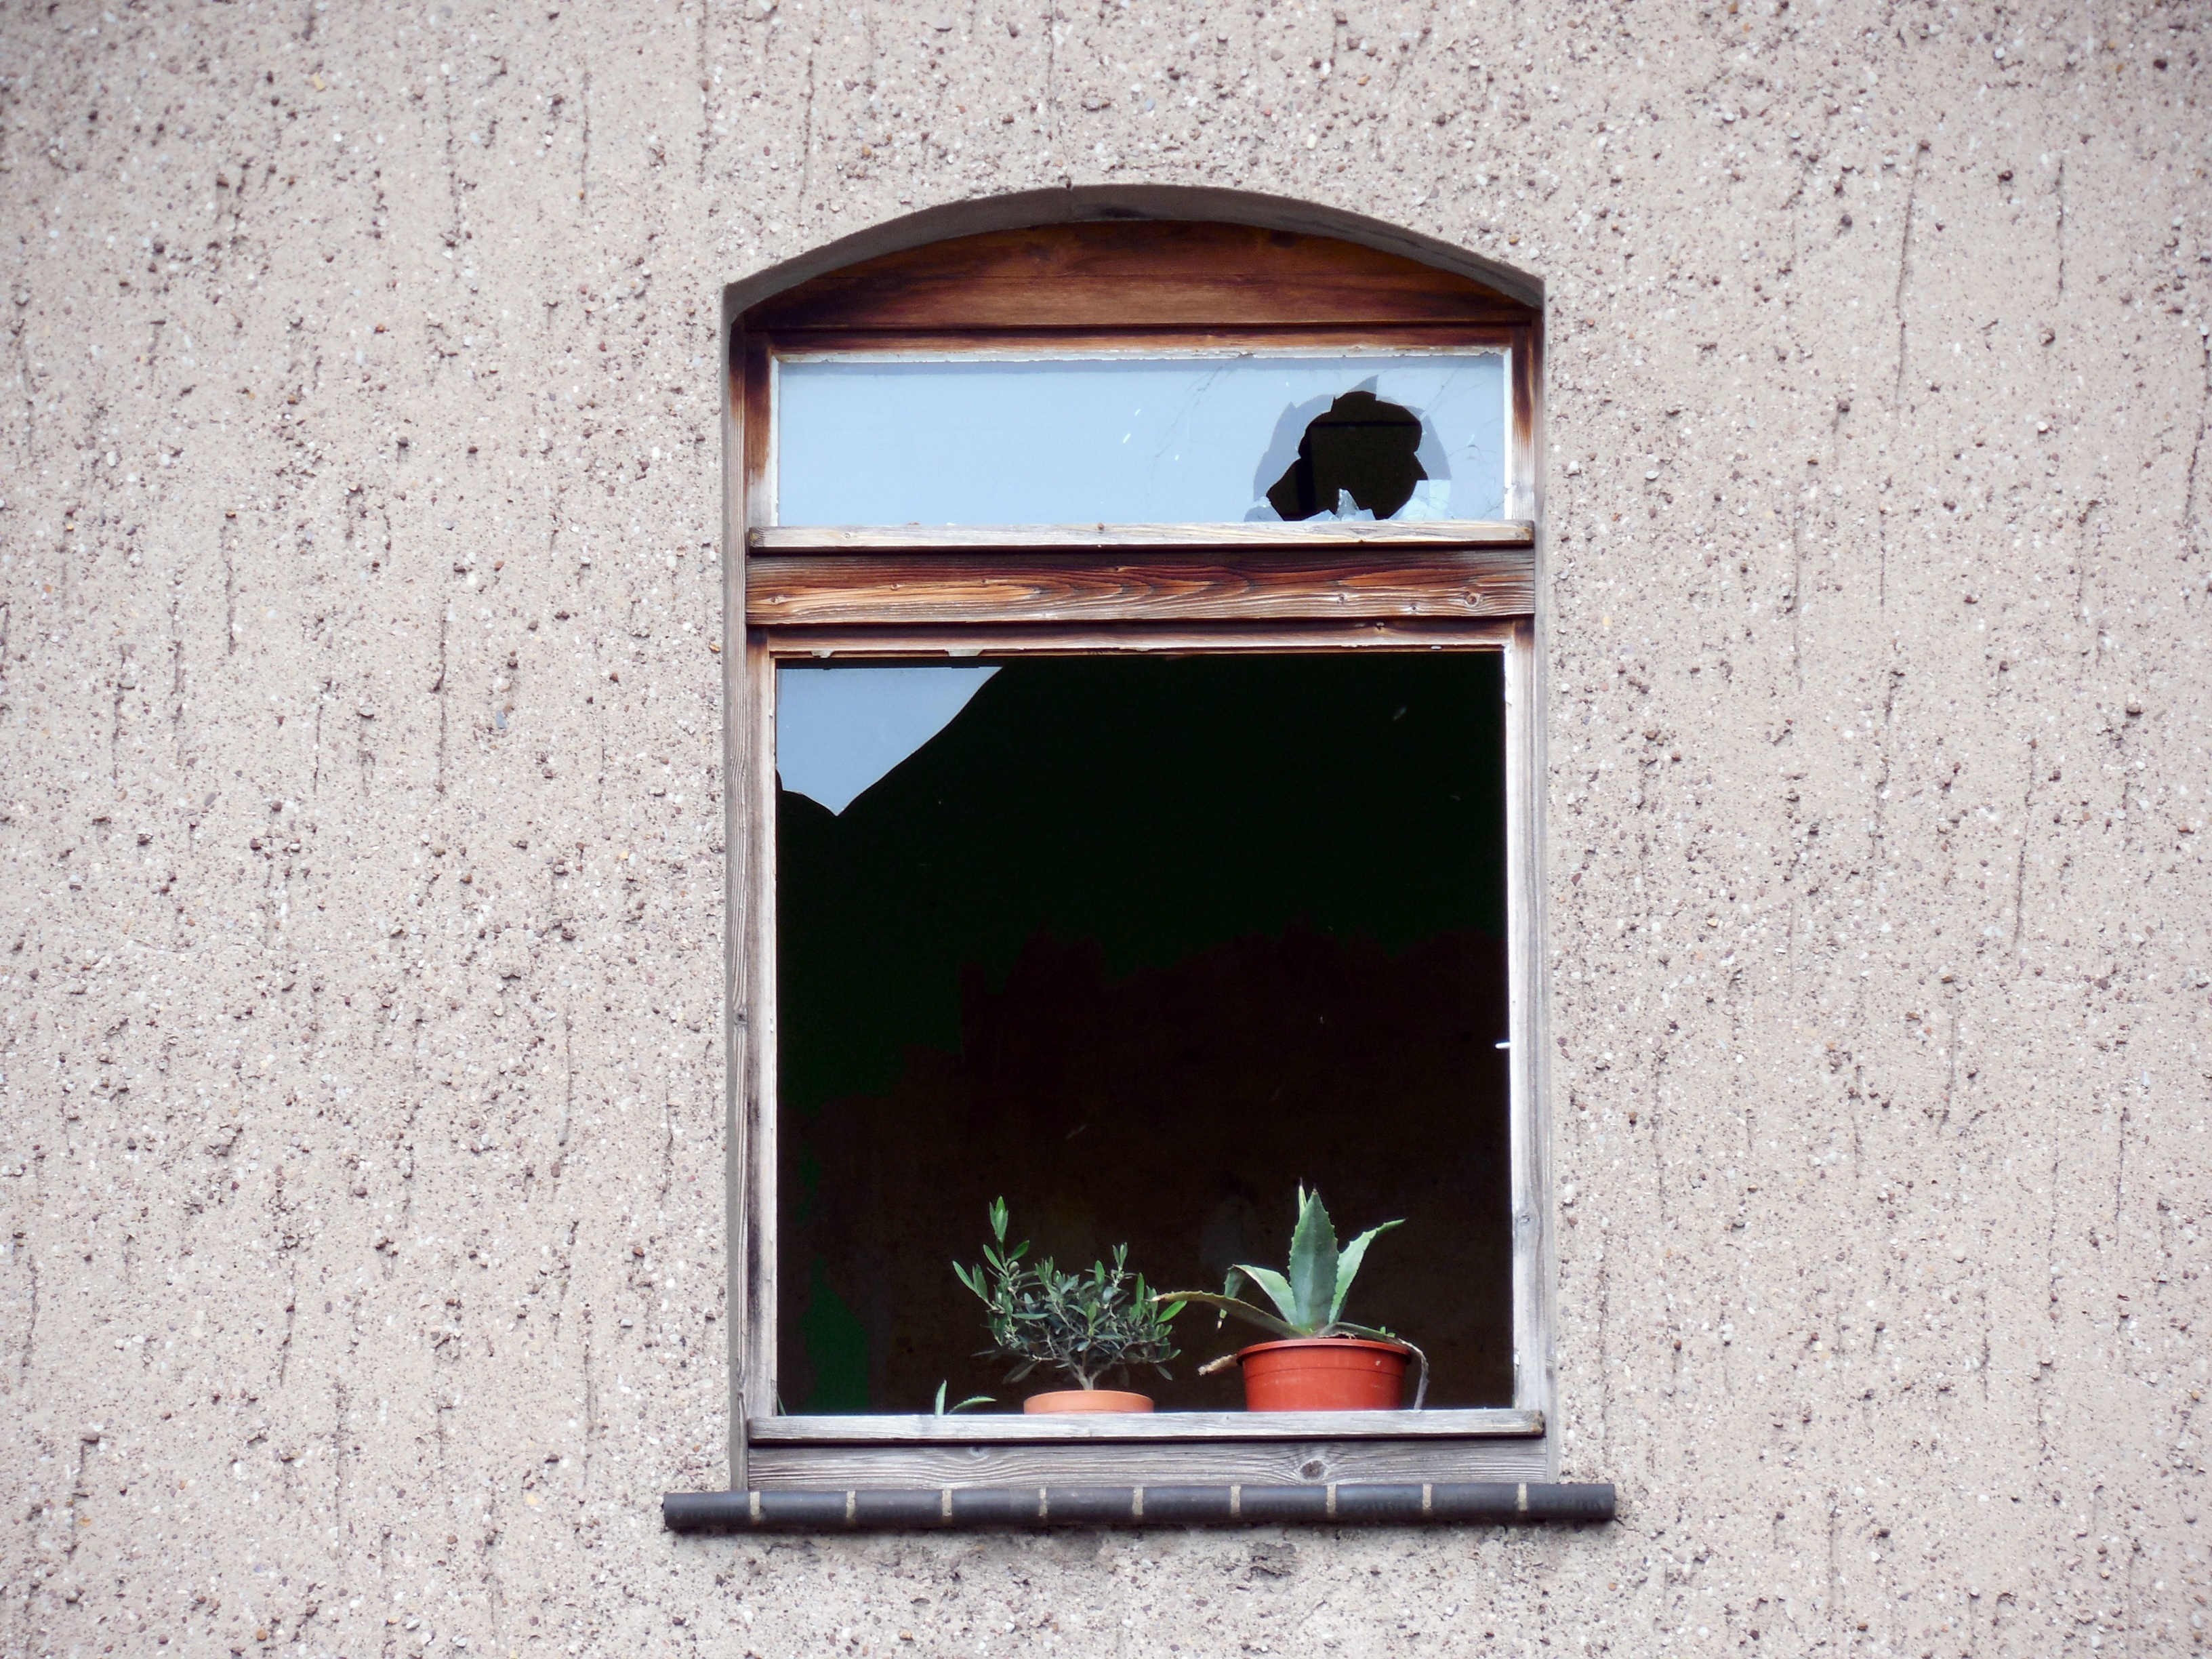
wood, window, glass, building, broken, facade, shelf, decay, furniture, lighting, fragmented, picture frame, disc, glass breakage